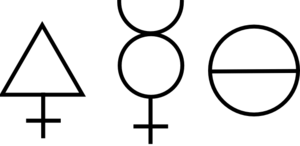
La spagyrie est l'art de séparer et de réunir-rassembler les principaux constituants des corps. Elle découle des travaux de Paracelse qui, à l'époque, met en place tout un système de médecine qui, selon ses dires, lui aurait notamment permis d'enrayer des épidémies de peste dans des villages. Dans Opus paramirum, Paracelse introduit le terme d'art Spagyrique ou art de Vulcain pour désigner la technique alchimique de décomposition des substances en rétrogradant à la première de toute chose. La spagyrie se fonde sur cinq piliers quintessentiels : l'alchimie, la philosophie, l'astronomie, l'astrologie et la vertu.
Paracelse, né Philippus Theophrastus Aureolus Bombast von Hohenheim en 1493 à Einsiedeln et mort le 24 septembre 1541 à Salzbourg, est un médecin, philosophe mais aussi théologien laïc suisse, d’expression allemande.